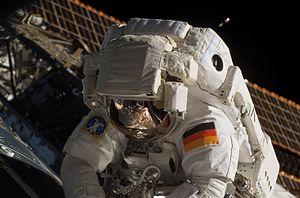
Hans Schlegel, né à Überlingen le 3 août 1951, est spationaute de l'Agence spatiale européenne.